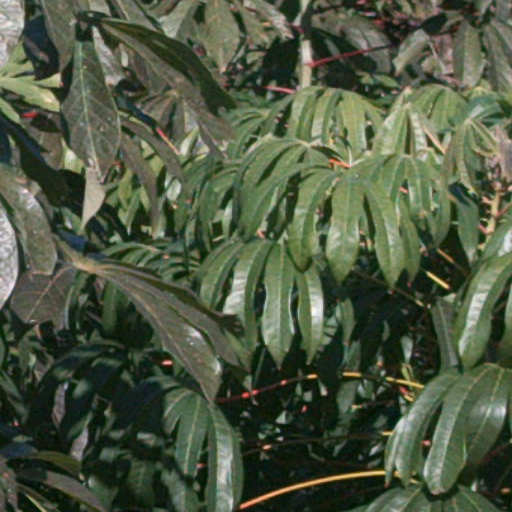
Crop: cassava